Shannon Day

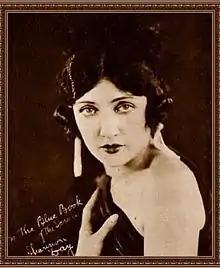
"The Blue Book of the Screen", 1923

Shannon Day (born Sylvia Day; August 5, 1896 – February 24, 1977) was an American silent film actress who appeared in supporting parts in numerous productions.